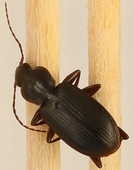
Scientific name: Calathus advena
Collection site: Rocky Mountains NEON (RMNP), plot RMNP_007